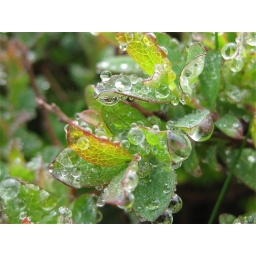
blueberry bush after serious fog on a backpacking trip in the white mountains